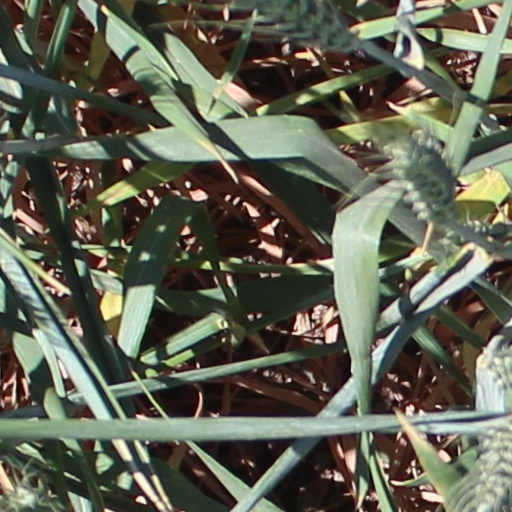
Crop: wheat